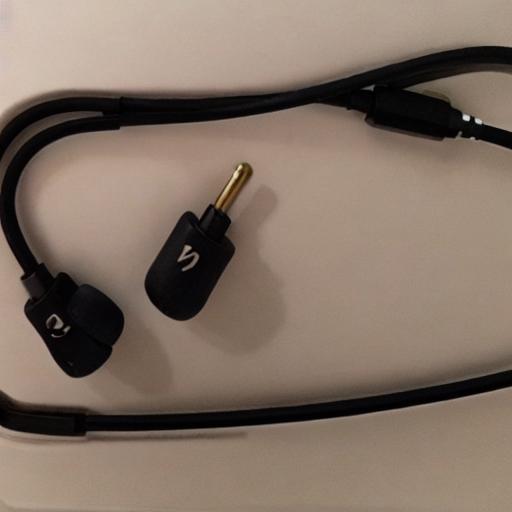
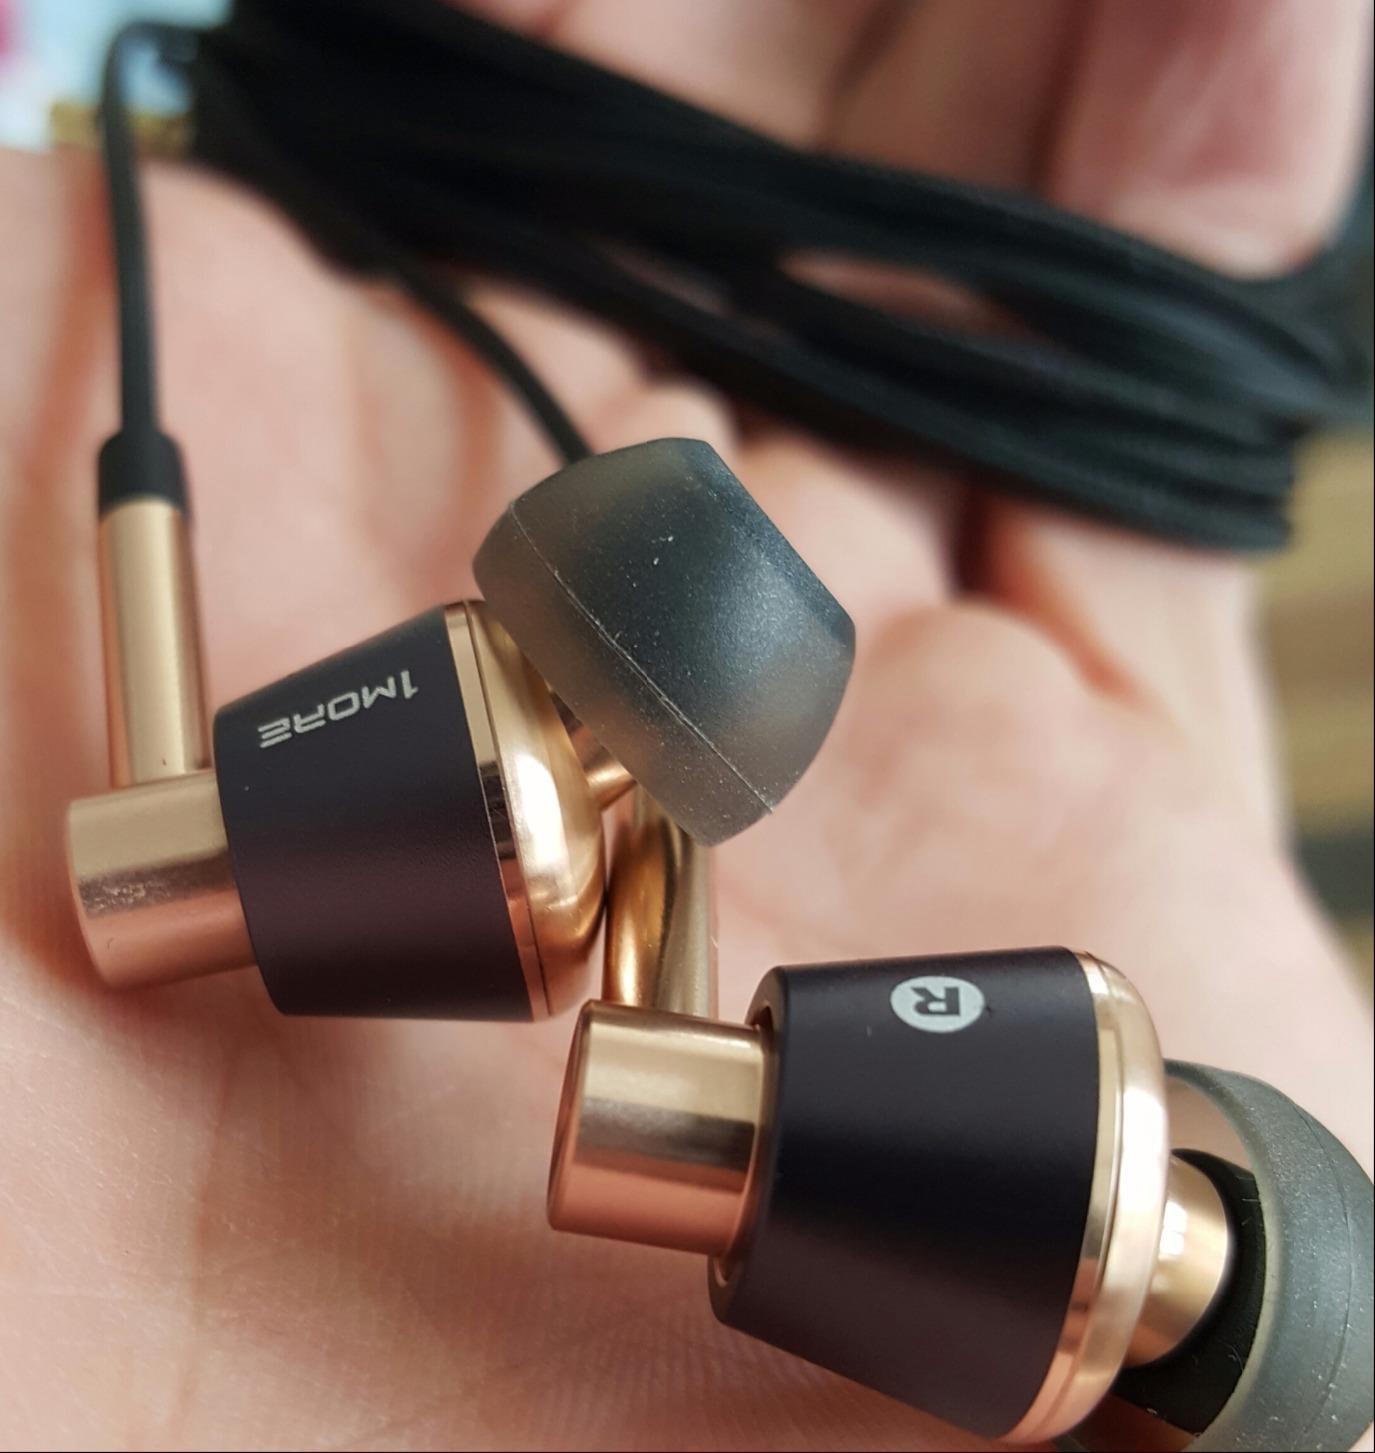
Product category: headphones
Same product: no